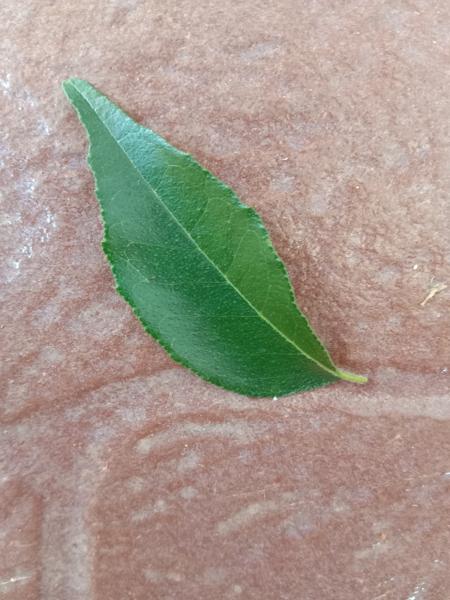
Plant: Curry